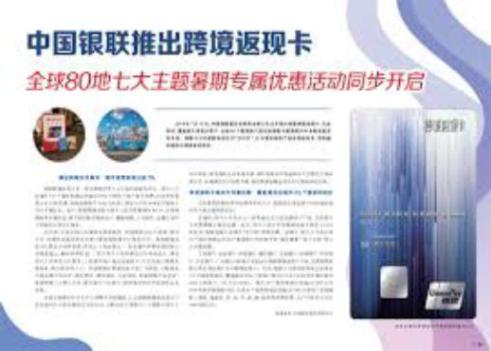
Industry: Others